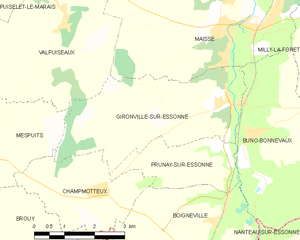
Carte des communes françaises Gironville-sur-Essonne